Christopher Kostow

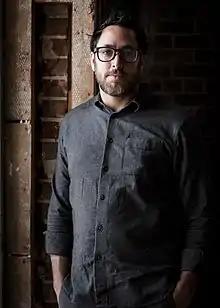

Christopher Kostow (born 1976) is the executive chef at The Restaurant at Meadowood in Napa Valley, California. Under chef-owner Kostow, The restaurant was awarded three stars by the Michelin Guide consecutively from 2011 to 2019. In 2013, Chef Kostow was awarded the James Beard Foundation Award for "Best Chef: West".